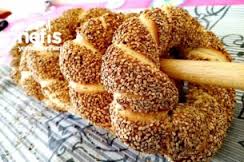
Yemek: simit